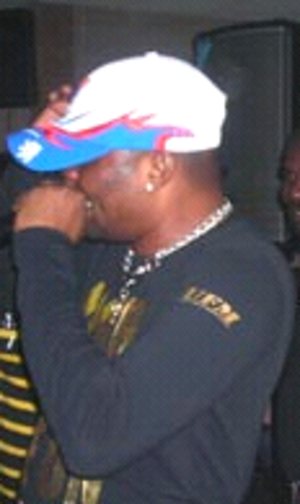
source
DJ Maréchal de son vrai nom Impy Manianga et anciennement connu sous le nom de Chirac est un chanteur d'origine congolaise spécialisé dans le Coupé-décalé. Révélation de l'année 2006 à Tempo sur La Première avec Dj Phéno, Ronaldo R9 et Jeff Bocolobongo, il est le créateur de la danse « Seka-seka », qui à fortement séduit les mélomanes ivoiriens et africains, souvent repris depuis sa création par les joueurs du Werder Breme lors de la célébration de leurs buts dont une des célébrations est reprisent lors du générique de la Ligue des Champions 2007-2008.